Register Rock

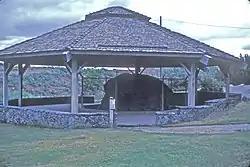
Register Rock under its protective pavilion, August 2007

Register Rock is a historic site along the Oregon and the original California trails in Power County, Idaho, United States. It is listed on the National Register of Historic Places (NFHP).